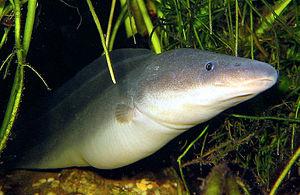
Les poissons ostéoglossiformes forment un ordre aux caractères relativement primitifs parmi les actinoptérygiens.
Cet article liste les familles de poissons, classées par nom scientifique en ordre alphabétique.